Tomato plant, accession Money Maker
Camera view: bottom (45 deg); turntable rotation: 120 degrees
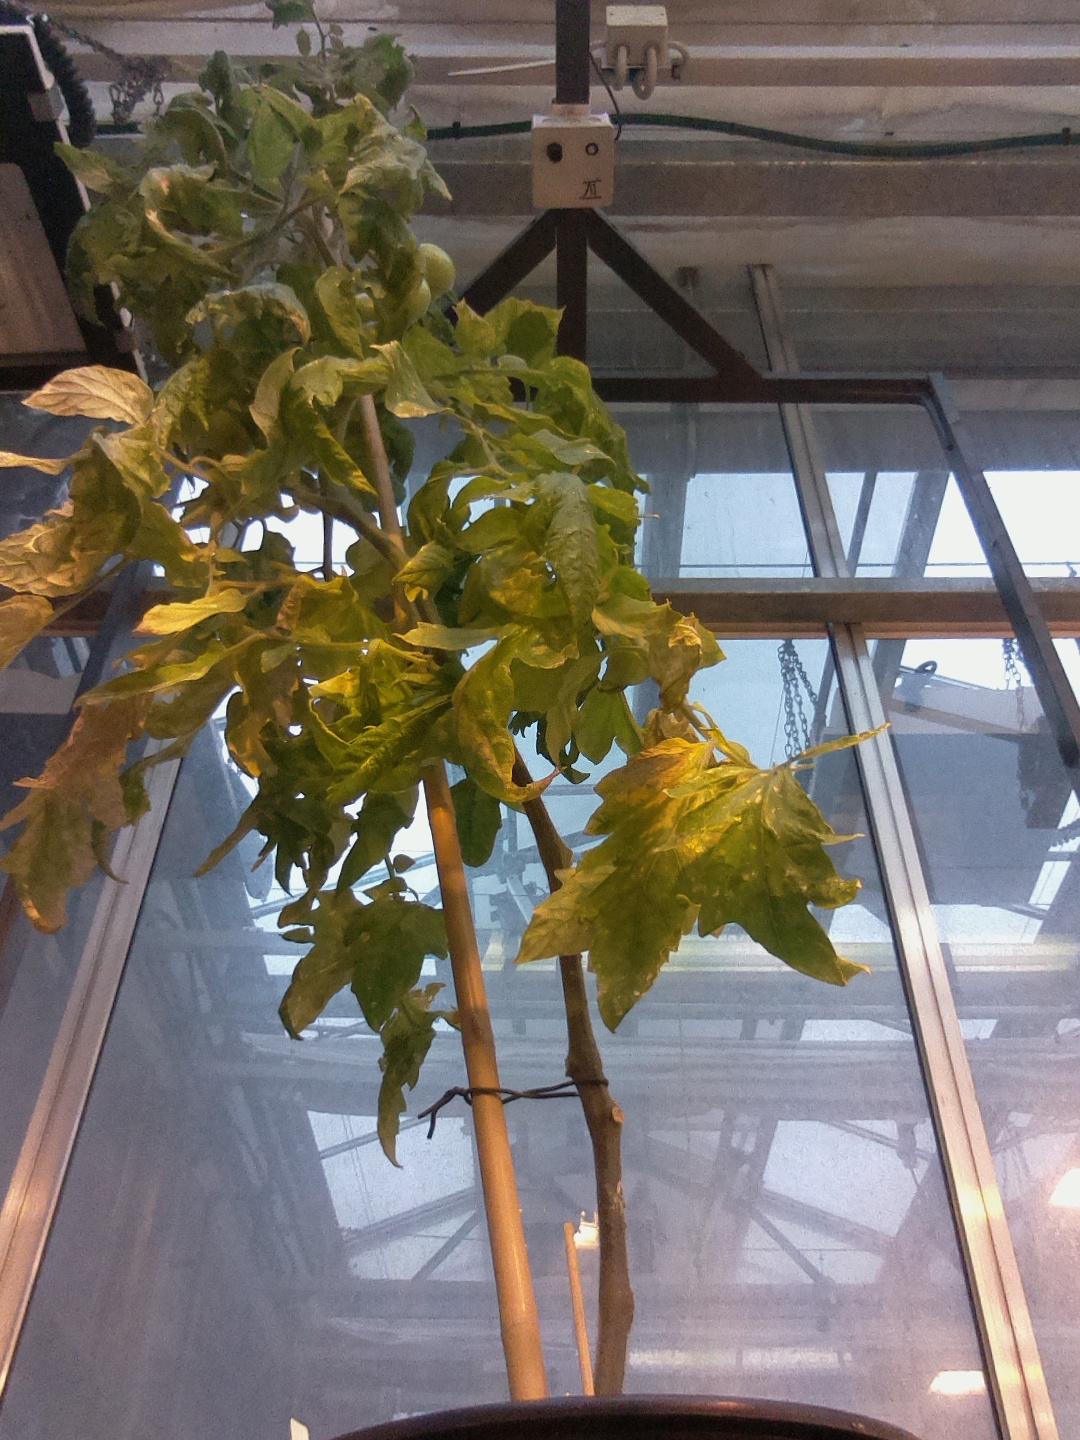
BBCH growth stage 81: 10%-20% of fruits show typical fully ripe color